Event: Nepal Earthquake
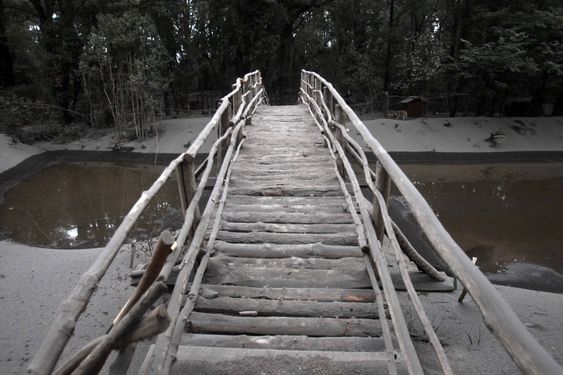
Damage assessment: no_damage